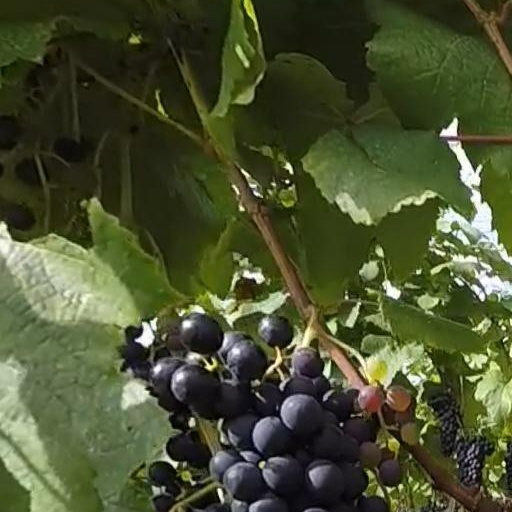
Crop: grape